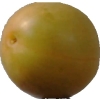
Label: cherry_wax